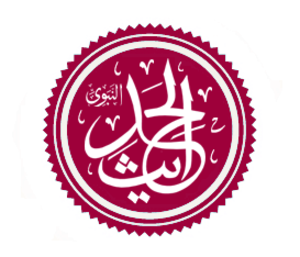
Hadith
Hadith i kalligrafisk udformning
En hadith er en kort beretning om den muslimske profet Muhammeds handlinger eller udtalelser i en given situation. Den arabiske flertalsform er أحاديث aḥādīth, men på dansk bruges dertil også formen hadither eller bare hadiths.